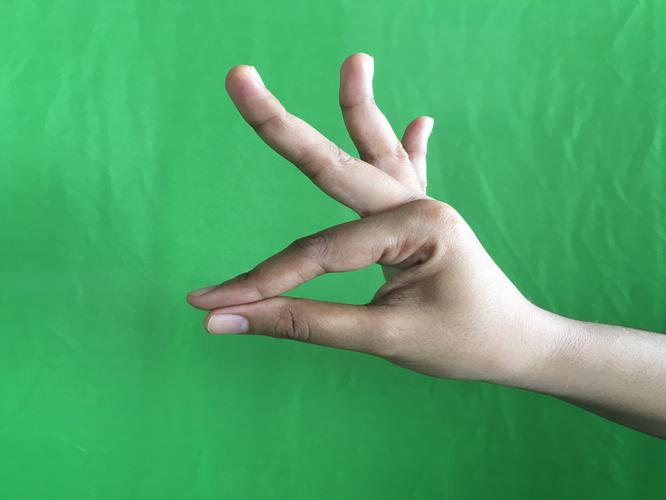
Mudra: Hamsasyam
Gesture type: single_hand